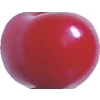
Label: cherry_sour